Groenendael Priory

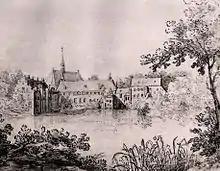
Groenendael Priory, 1910

Duchess Jeanne of Brabant had allotted the forest land to the priory and also to many other monasteries in the region. In 1304, an old shooting lodge of Jean II was given to a hermit on condition that after he died, it would go to another religious person who was serving God.